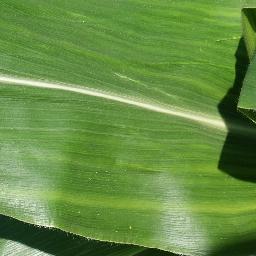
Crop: corn
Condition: (maize)_healthy